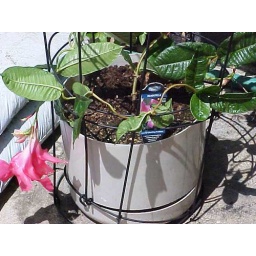
Jim created plant cages for our Mandevilla plants by wiring two tomato cages together and spray painting them black.